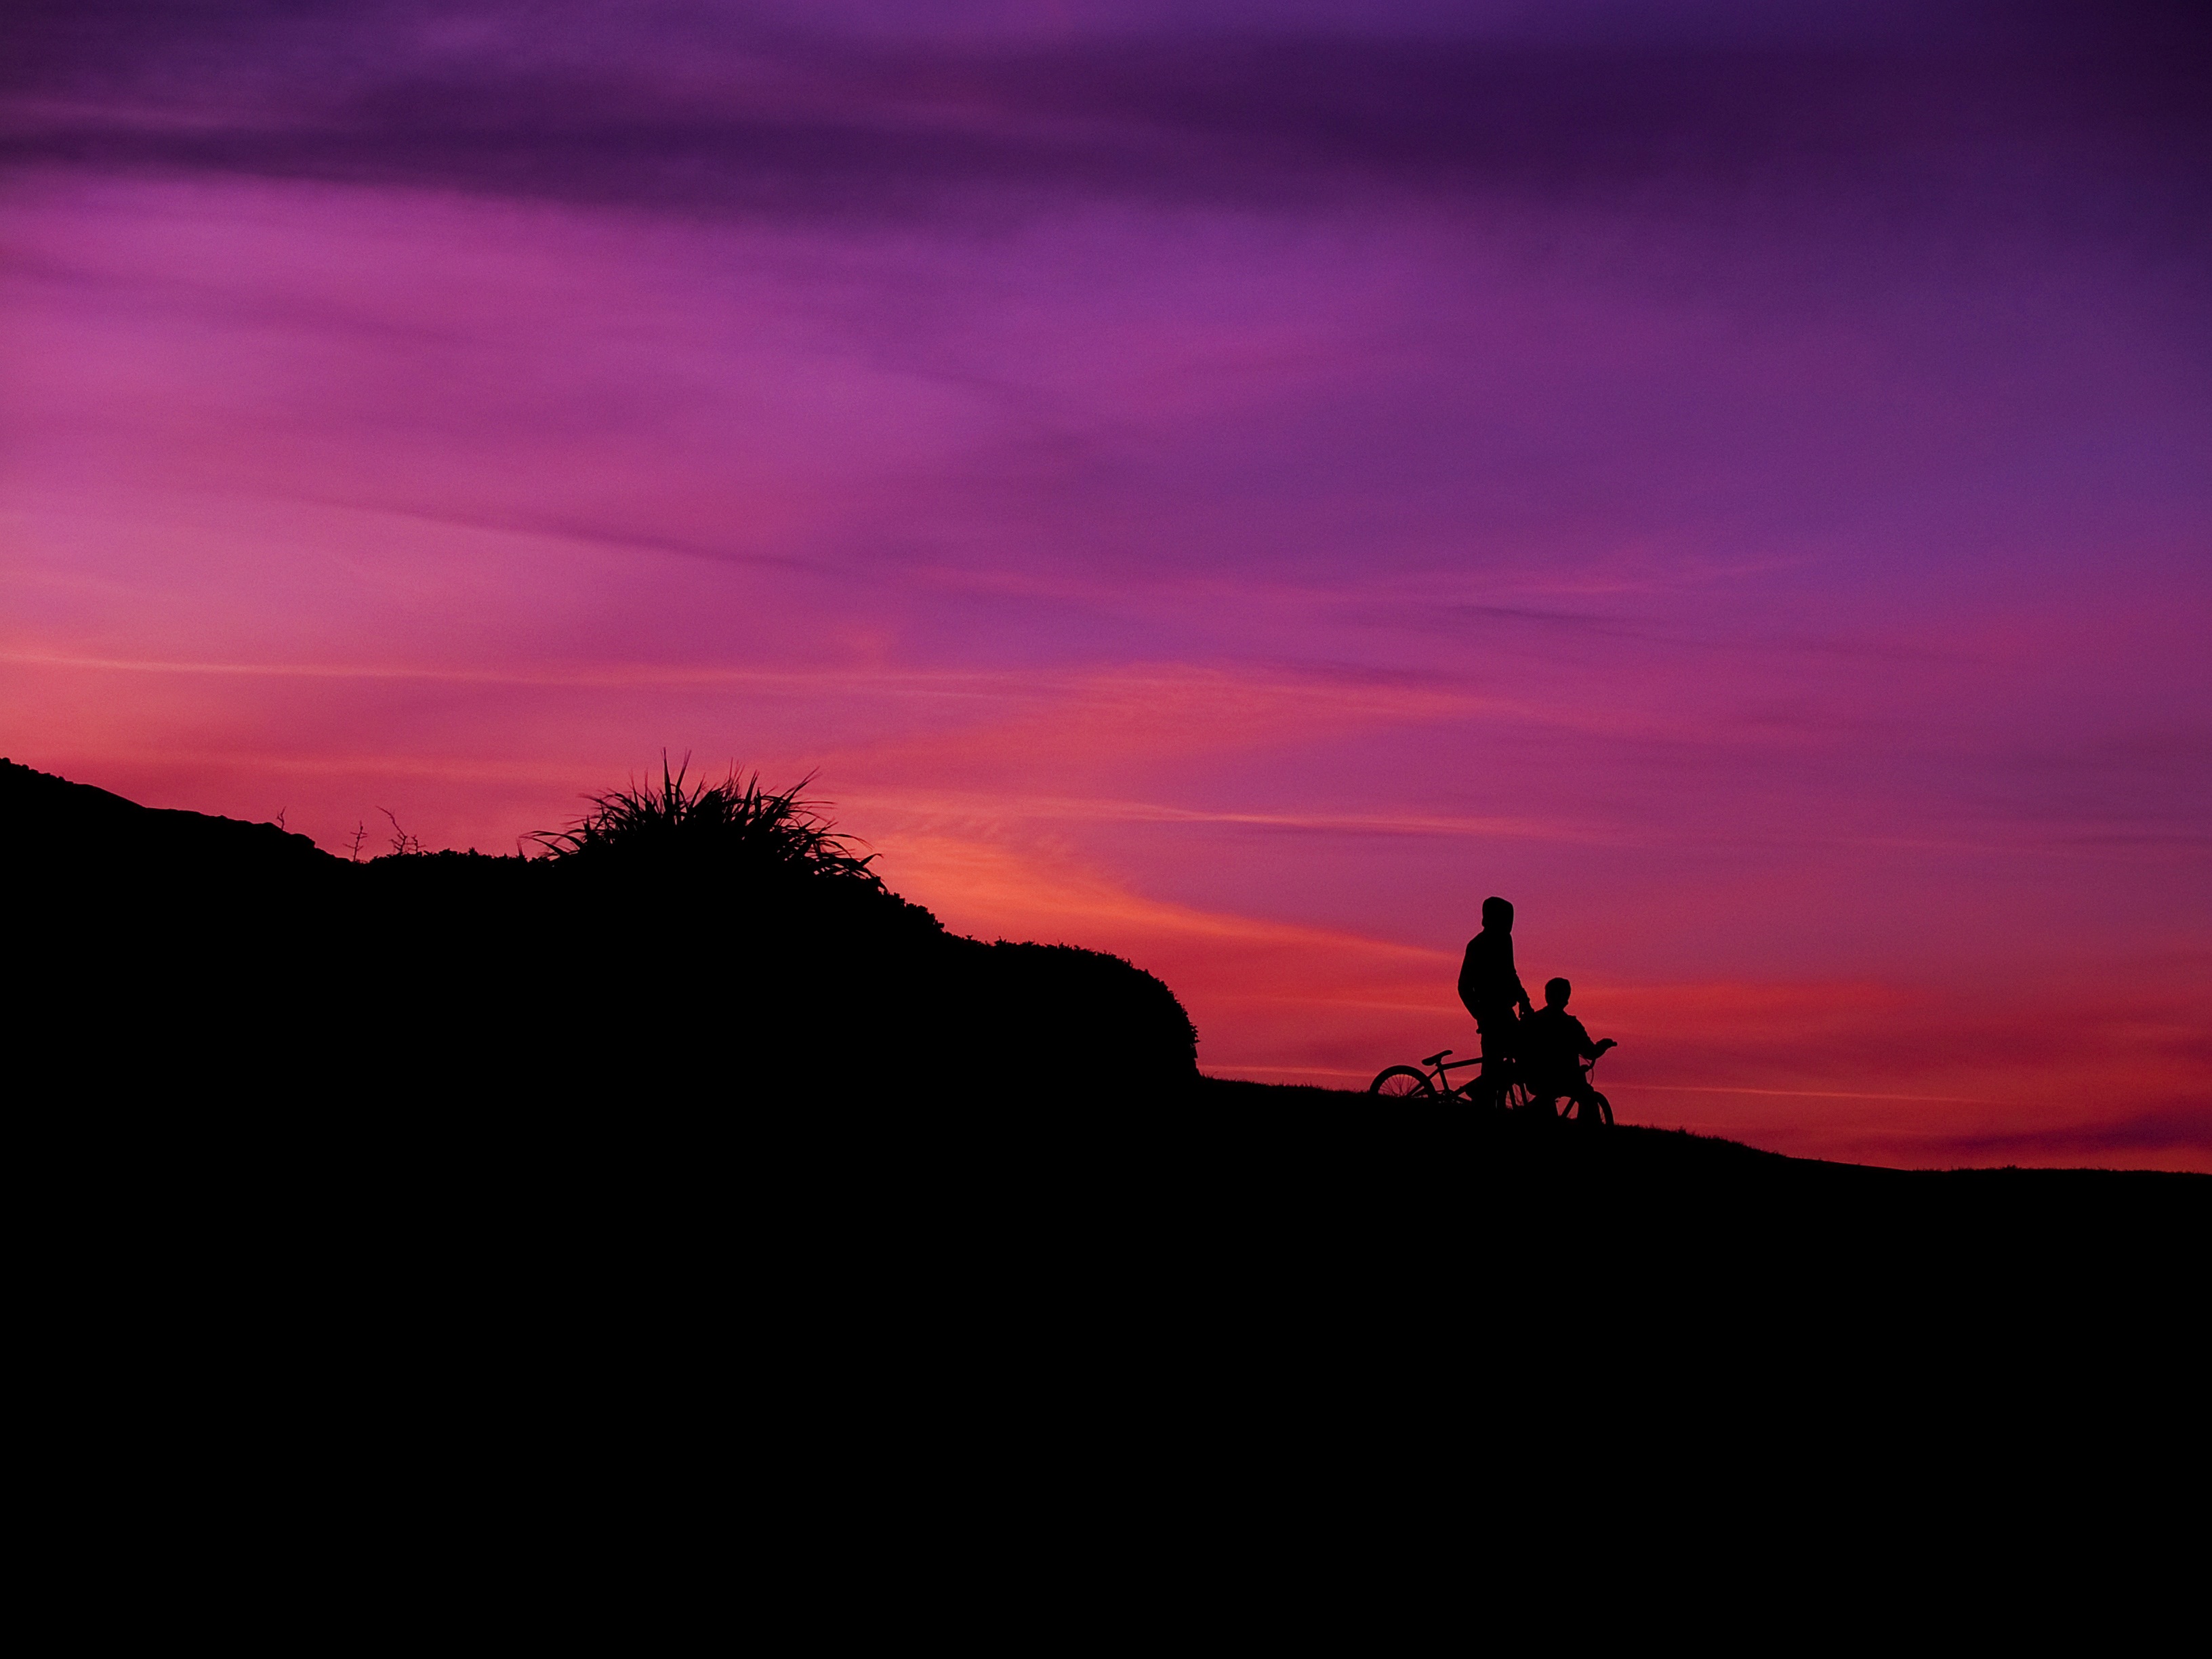
horizon, silhouette, mountain, cloud, people, sky, sunrise, sunset, morning, bicycle, bike, dawn, dusk, evening, cyclists, afterglow, red sky at morning, twlight